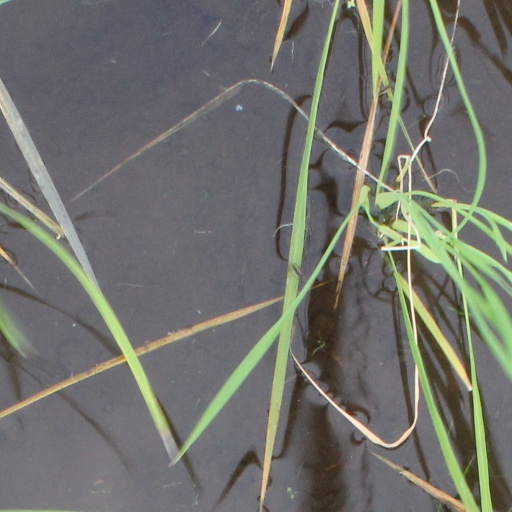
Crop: rice